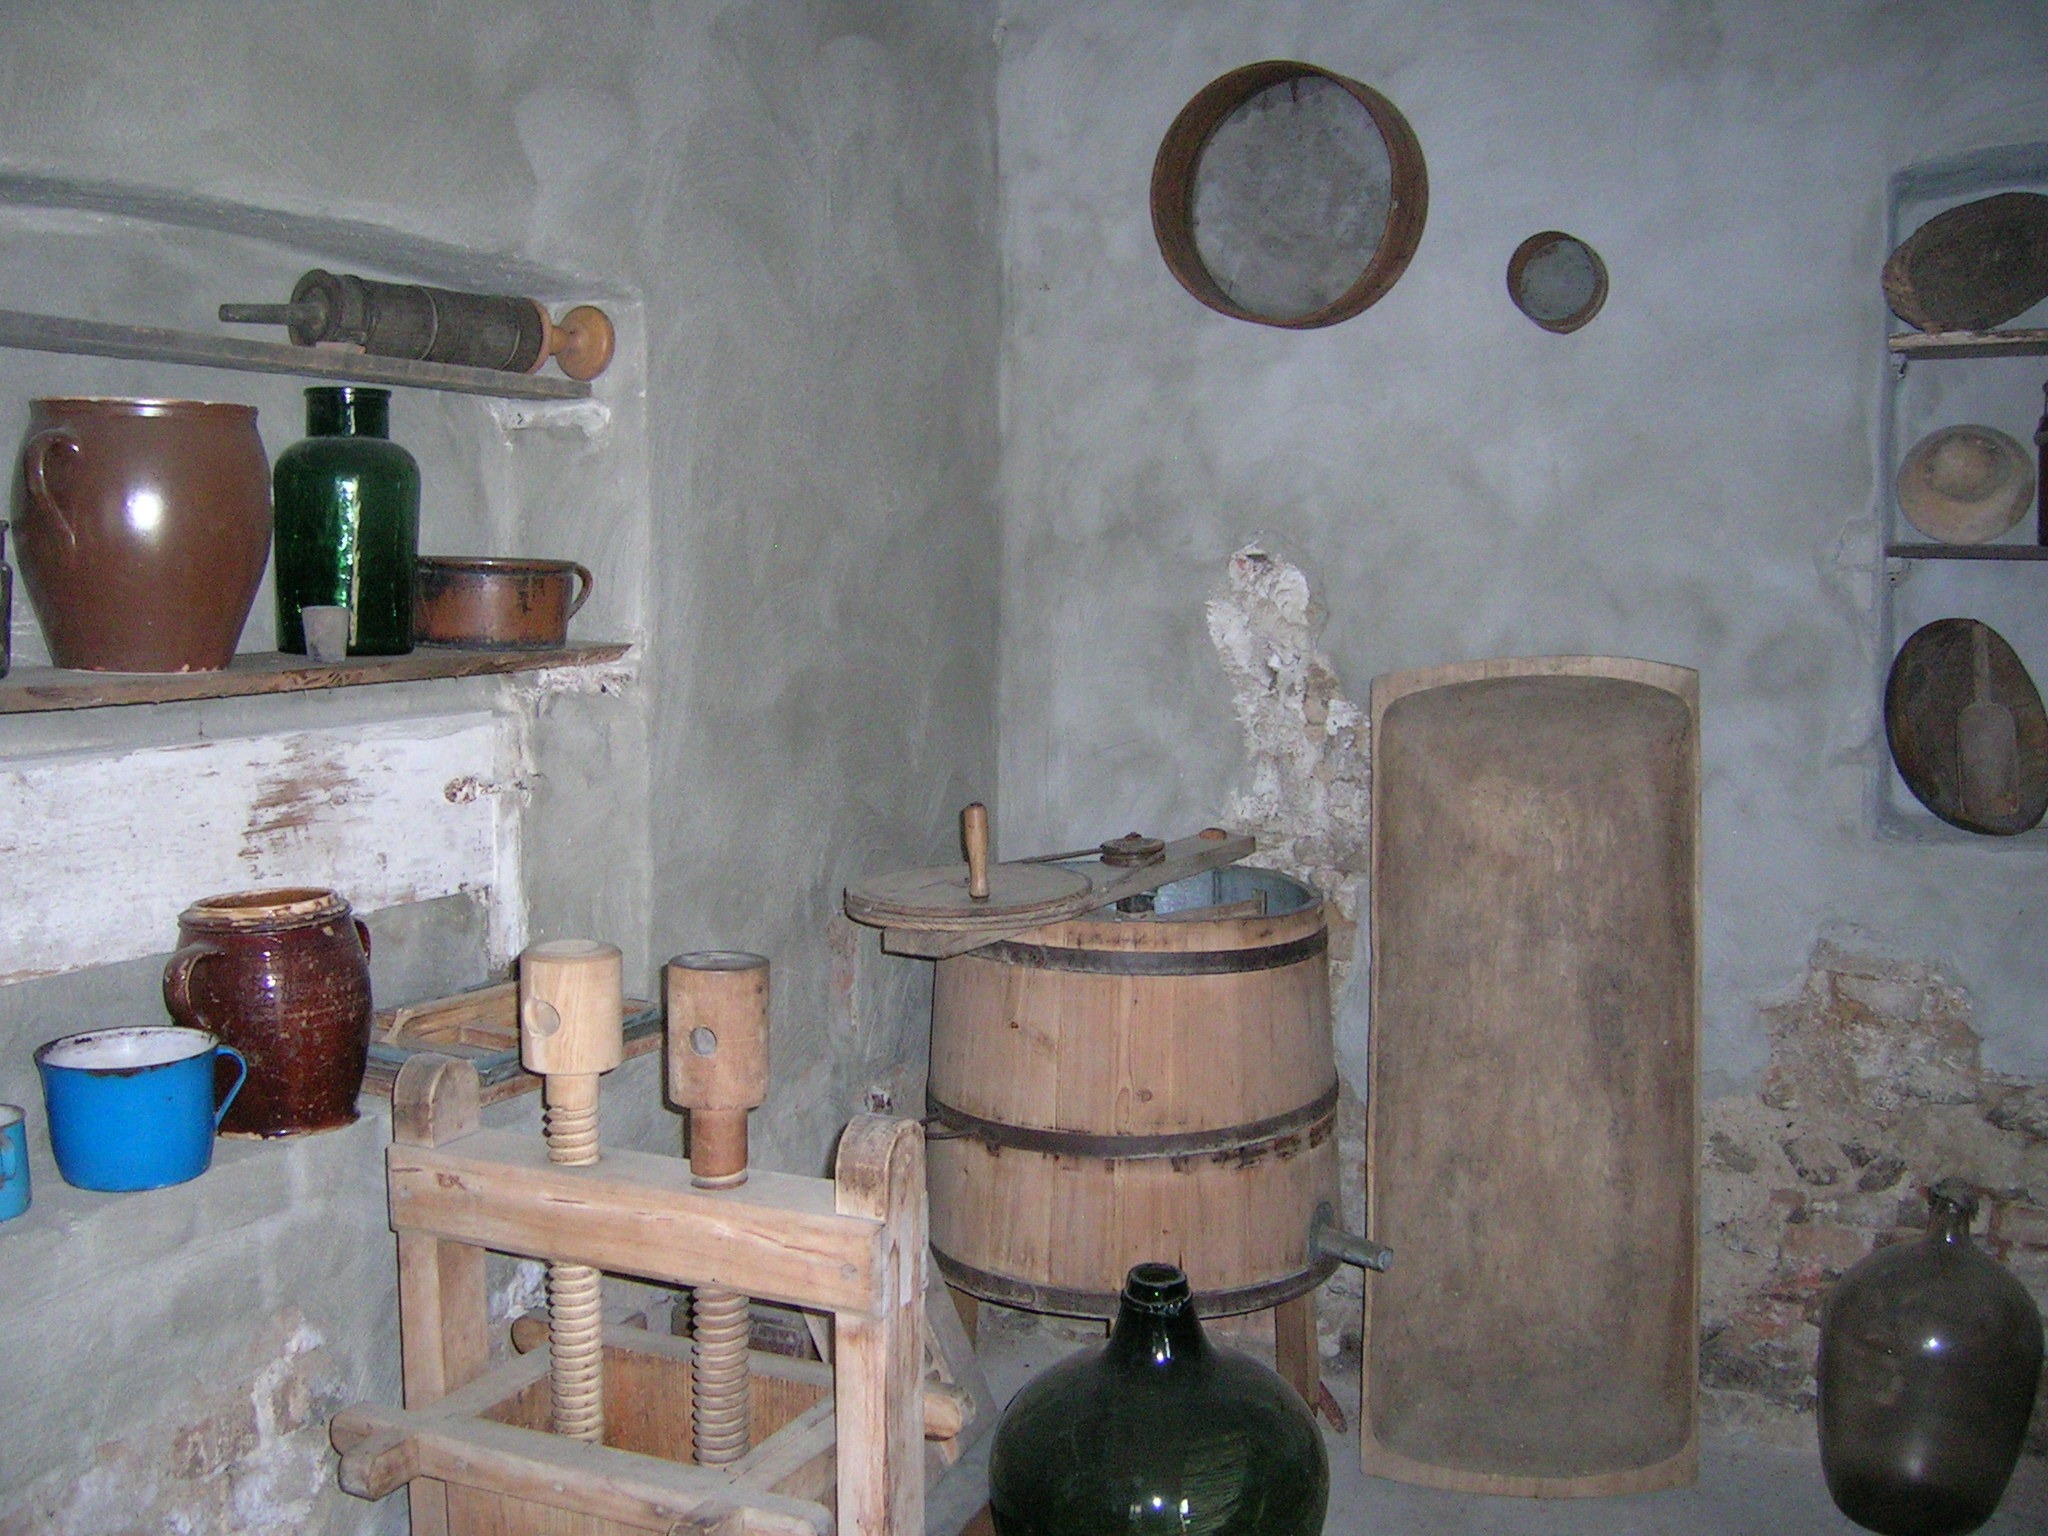
museum, cottage, ancient, nostalgia, room, lighting, old dishes, man made object, kdyne, chamber of builders